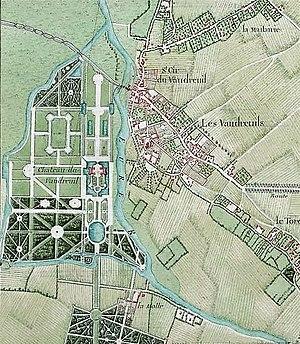
Carte du Vaudreuil au XVIII° siècle. Le château éponyme (disparu) occupe la surface de l'île l'Homme, assimilée par le golf contemporain du même nom. L'île est bordée par l'Eure et la Morte Eure.
Le Vaudreuil est une commune française située dans le département de l'Eure, en région Normandie.
Le Golf du Vaudreuil est situé au Vaudreuil. Il a été dessiné par l'architecte britannique Fred William Hawtree.